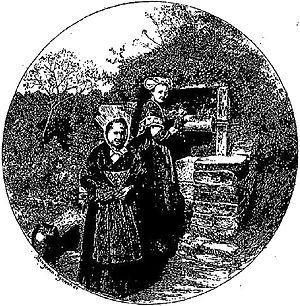
Dessin Femmes de Saint-Thégonnec au puits
Saint-Thégonnec [sɛ̃tegɔnɛk] est une ancienne commune du département du Finistère, dans la région Bretagne, en France, fusionnée à partir du 1ᵉʳ janvier 2016 avec Loc-Eguiner-Saint-Thégonnec pour former la commune de Saint-Thégonnec Loc-Eguiner.